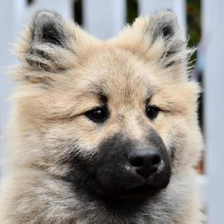
Label: animals